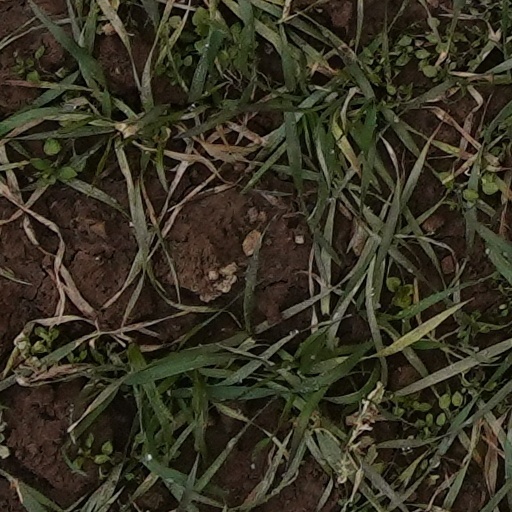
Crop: wheat